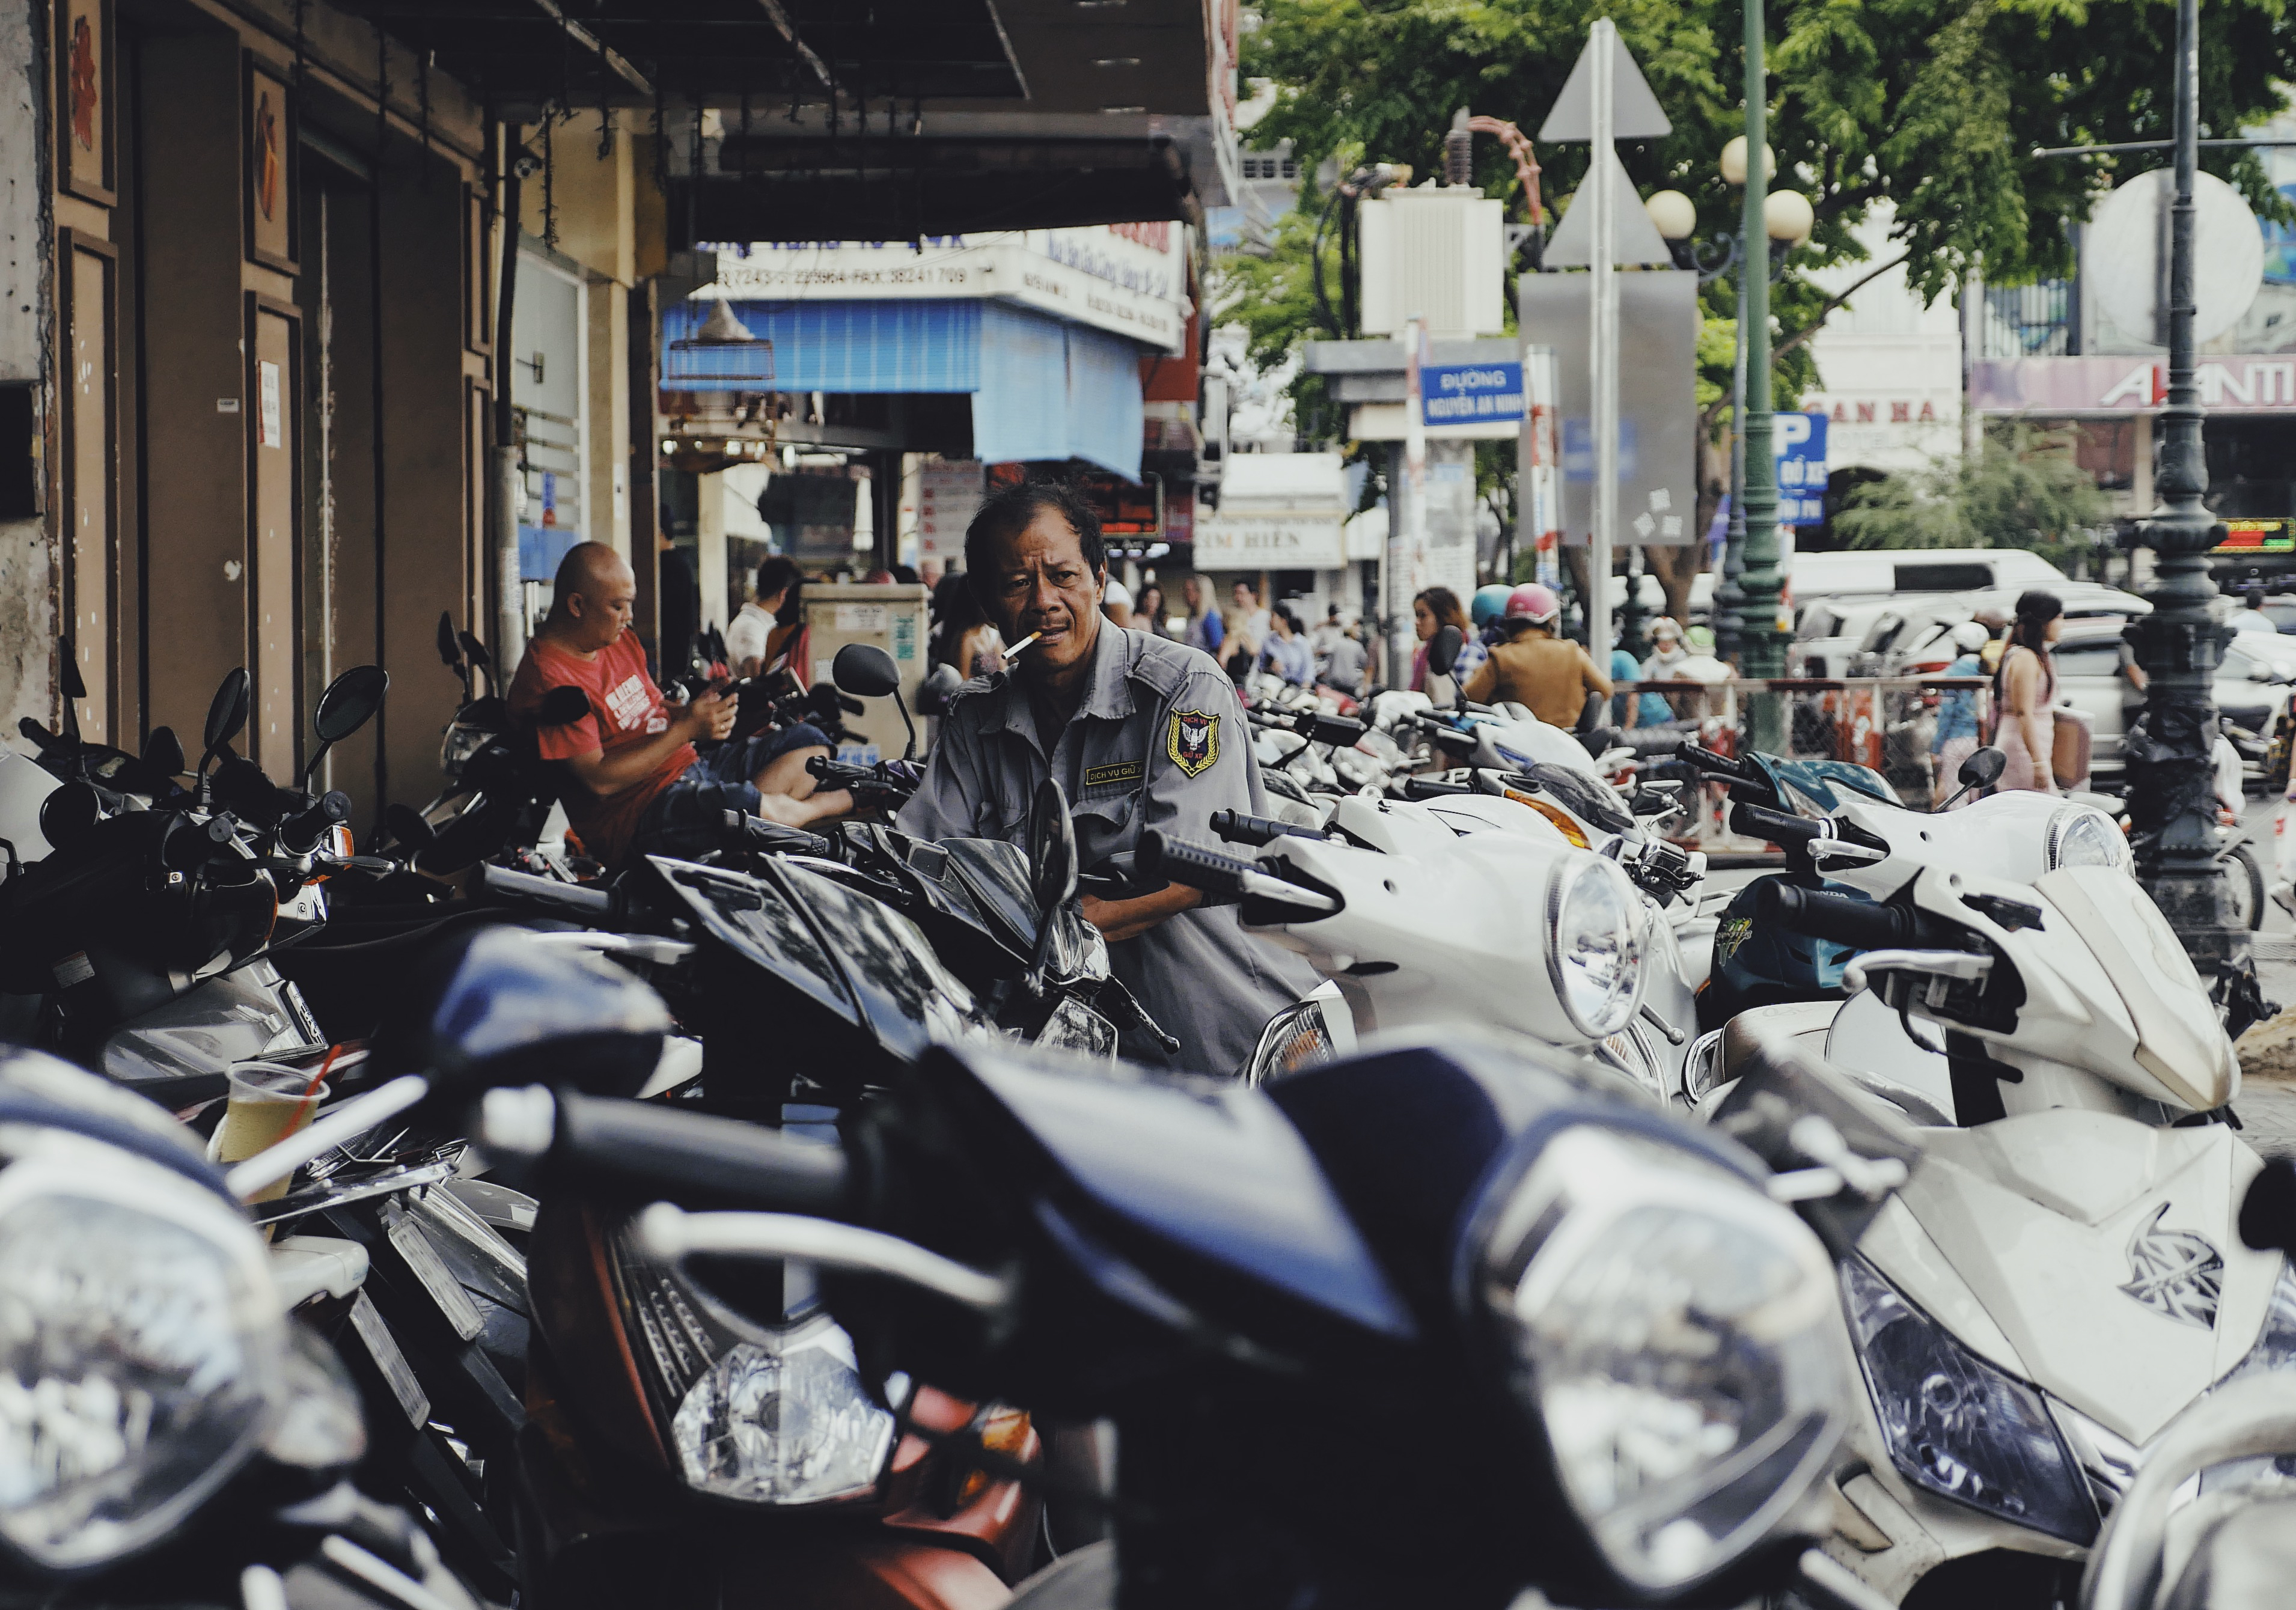
man, smoke, guy, asian, vehicle, motorcycle, scooter, motorcycling